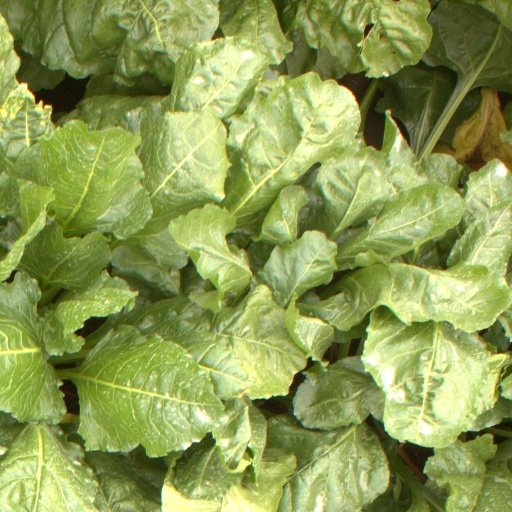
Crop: sugar beet